Order of the Crown of India

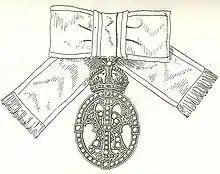
Badge of the order

The members of the Order could use the post-nominal letters "CI", but did not acquire any special precedence or status due to it. Furthermore, they were entitled to wear the badge of the Order, which included Queen Victoria's Imperial Cypher, VRI ("Victoria Regina Imperatrix"). The letters were set in diamonds, pearls, and turquoises, and were together surrounded by a border of pearls surmounted by a figure of the Imperial Crown.